Kimlin Cider Mill

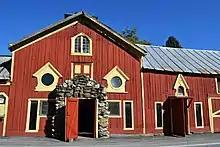
The Western Elevation (Front Door)

The Kimlin Cider Mill closed its doors in 1990. A developer purchased much of the Kimlin family property in order to redevelop it with houses.